Christa Ackroyd

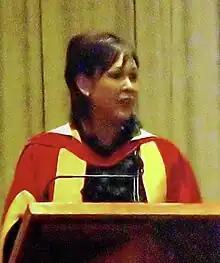
Ackroyd receiving an honorary degree from the University of Bradford in 2008

Christa Marion Ackroyd is an English journalist and broadcaster, best known as a former presenter for the regional TV news programmes "Calendar" (for Yorkshire Television) and "BBC Look North".